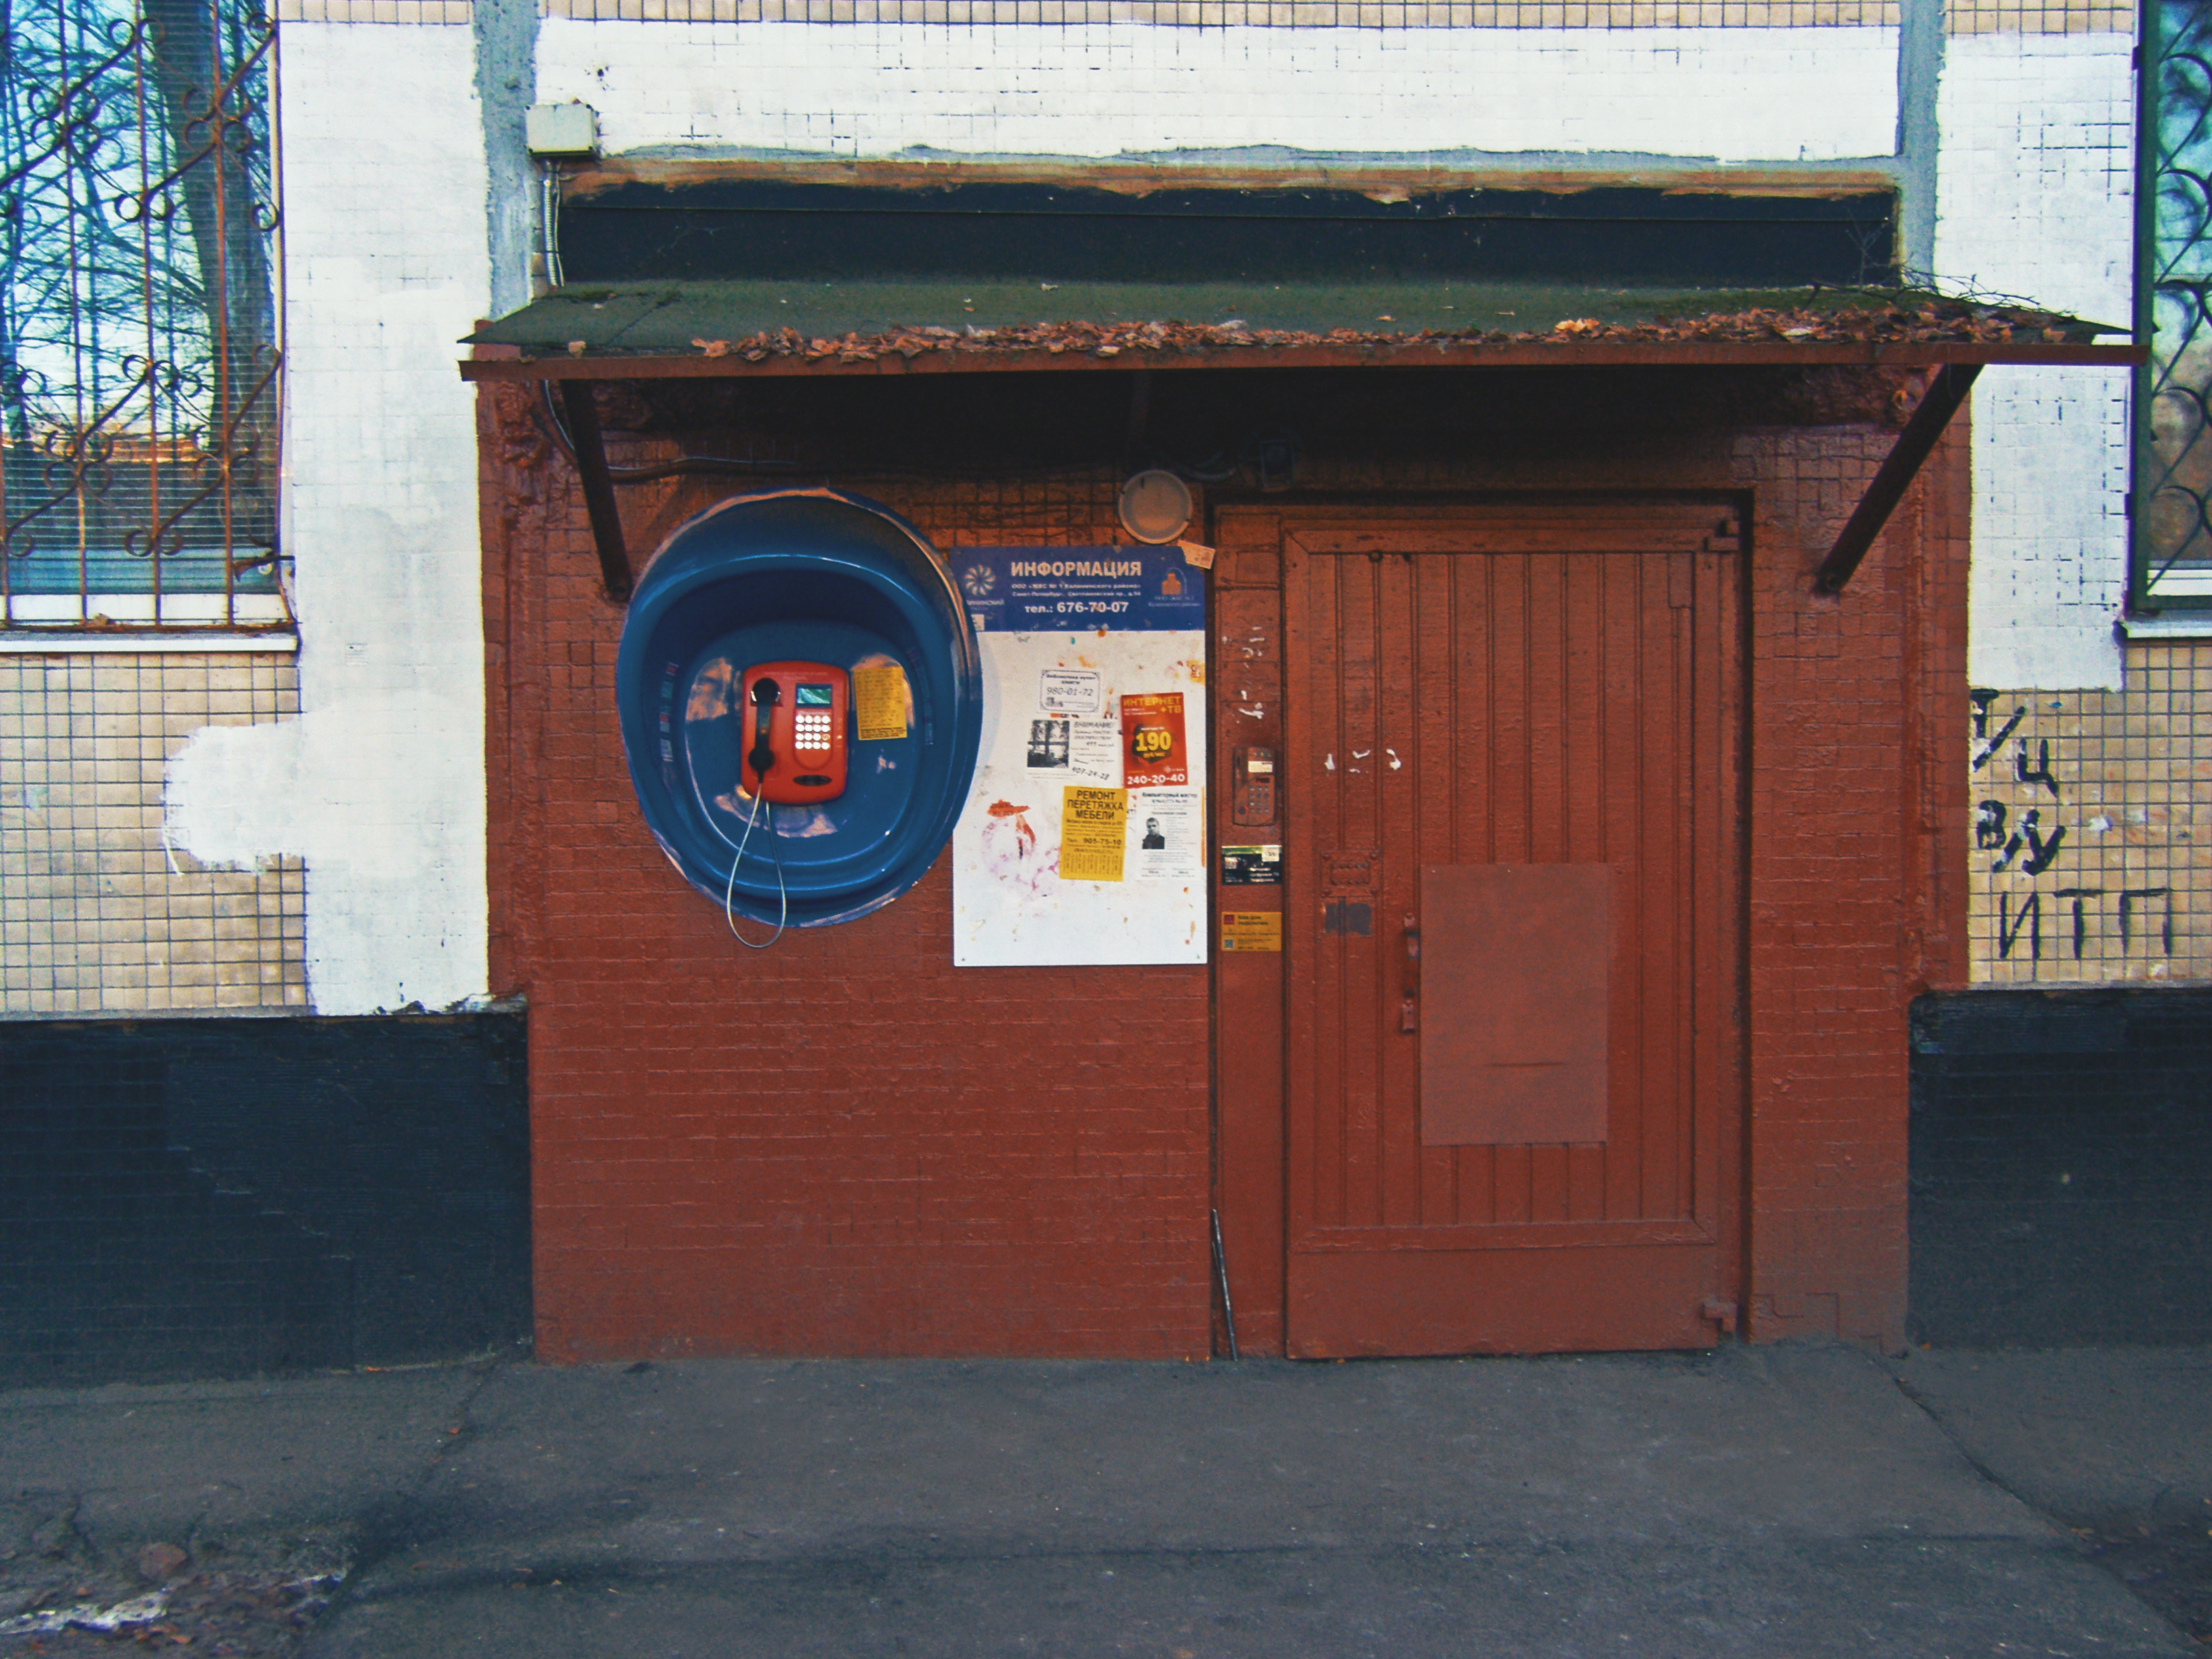
image, wall, door, fixture, paint, home door, concrete, composite material, arch, gate, brickwork, brick